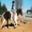
Label: horse